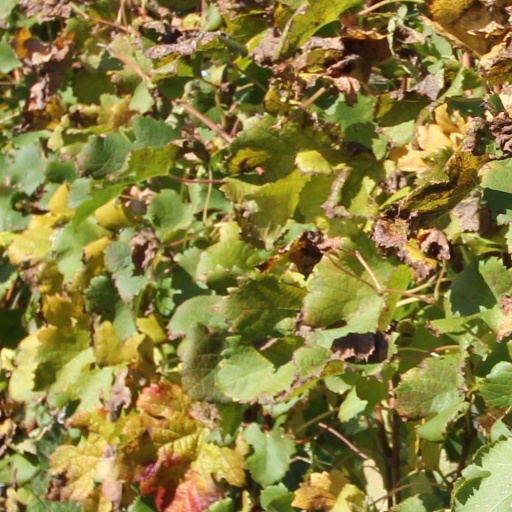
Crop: grape